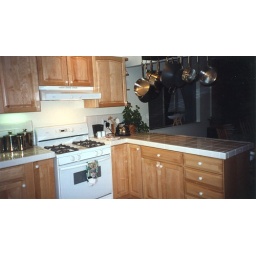
We took out a wall and created a peninsula in the kitchen where the wall used to be.